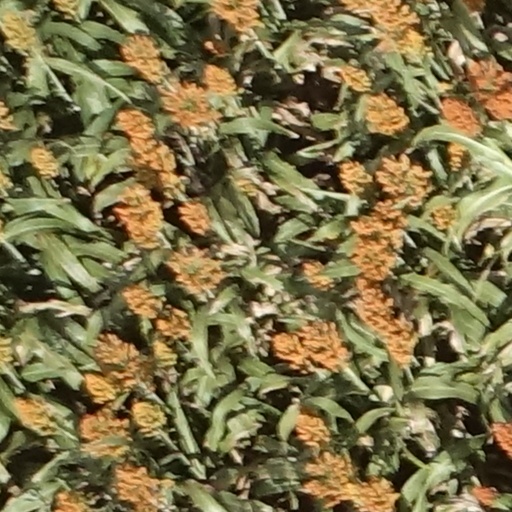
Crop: sorghum